Guildford Flames

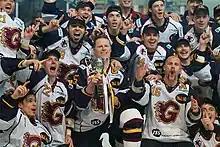
The team celebrates winning the 2011 Playoff Championships

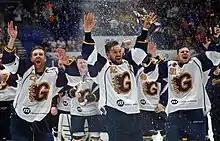
The team celebrates winning the 2016 Playoff Championships

The team logo is very similar to that of the Calgary Flames of the NHL. The team jerseys mirror those used by a former NHL team, Atlanta Thrashers from 1999 to 2006 (with logos replaced and advertisements added).